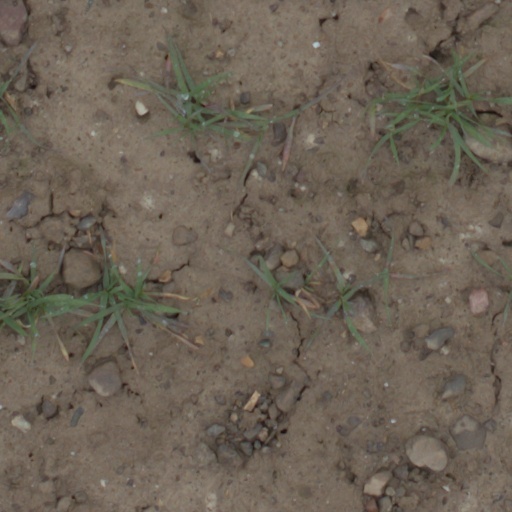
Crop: wheat